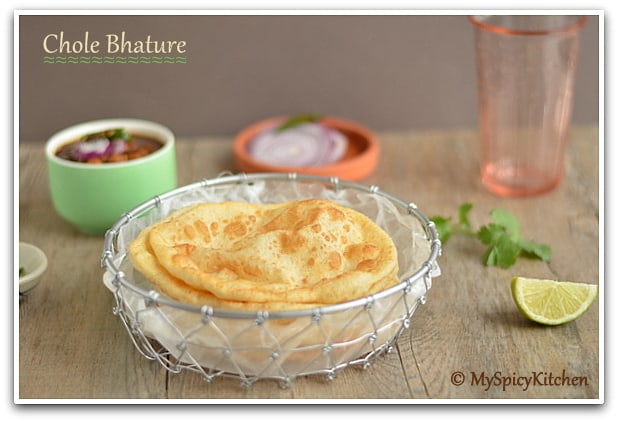
Dish: chole_bhature